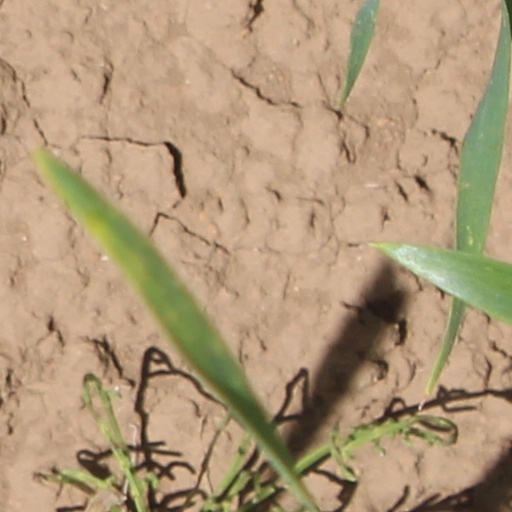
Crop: wheat